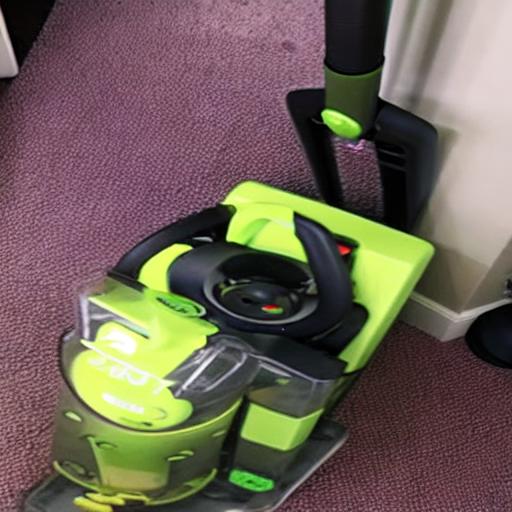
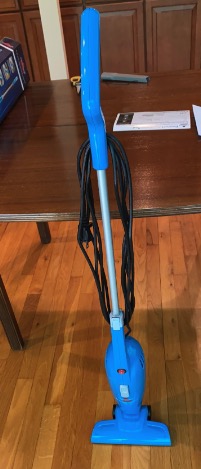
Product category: items_vacuum
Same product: no